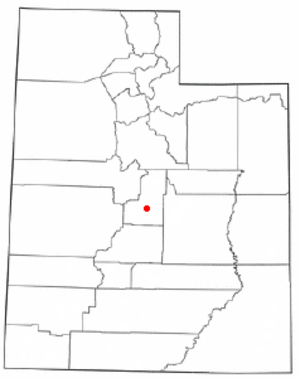
Manti
Mantis beliggenhed i Utah
Manti er en amerikansk by og administrativt centrum for det amerikanske county Sanpete County i staten Utah. I 2000 havde byen et indbyggertal på 3.040.